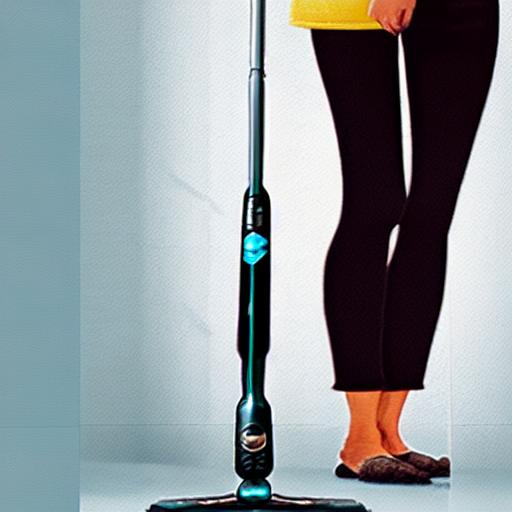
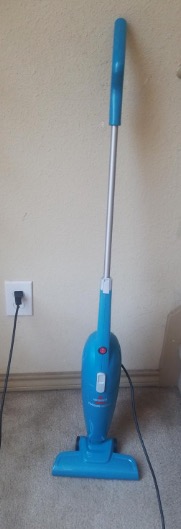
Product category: items_vacuum
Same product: no